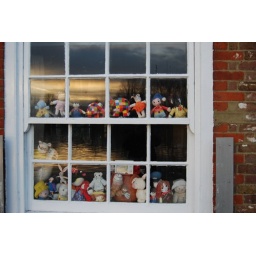
Stuffed Toys in the window of a house